United Kingdom labour law

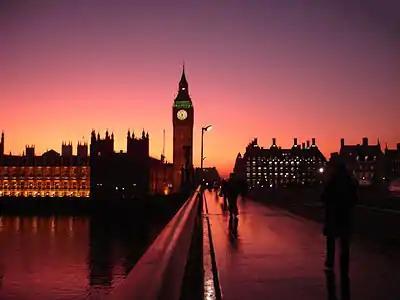
UK labour law's central goal since the Trade Disputes Act 1906 has been for people to vote in their workplace, like in Parliament, to achieve "a fair day's wage for a fair day's work". This happens through staff organising unions, using legal participation rights, and collectively bargaining.

In further specific situations, there are a jumble of other rights to leave spread across the Employment Rights Act 1996 sections 55 to 80I. "Emergency leave" is, under the Employment Rights Act 1996 section 57A, available for employees to deal with birth or a child's issues at school, as well as other emergencies such as dependents' illness or death, so long as the employee informs the employer as soon as reasonably practicable. In "Qua v John Ford Morrison Solicitors", Cox J emphasised that there is no requirement to deliver daily updates. After Employment Act 2002, employees gained the right to request flexible working patterns for the purpose of caring for a child under the age of 6, or a disabled child under age 18. The right to make the request is contained in Employment Rights Act 1996 section 80F, and despite the fact that employers may decline the request, employers grant requests in 80% of cases. An employee must make the request in writing, the employer must reply in writing, and can only decline the request on the basis of a correct fact assessment, and within 8 grounds listed in section 80G, which generally concern business and organisational necessity. In "Commotion Ltd v Rutty" a toy warehouse assistant was refused a reduction to part-time work because, according to the manager, everyone needed to work full-time to maintain "team spirit". The Employment Appeal Tribunal ruled that because "team spirit" was not one of the legitimate grounds for refusal, Rutty should get compensation, which is set at a maximum of 8 weeks' pay. Finally, the Employment Rights Act 1996 sections 63D-I give employees (and agency workers are expressly included) the right to request the right to get time off for training.